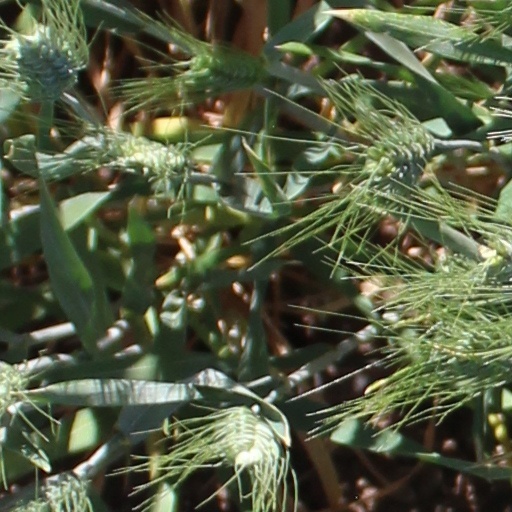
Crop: wheat